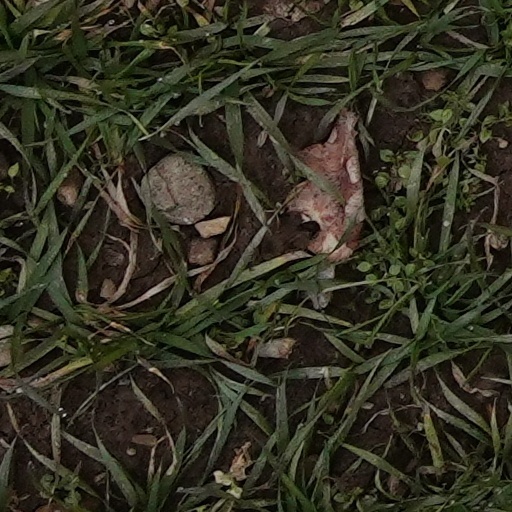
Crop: wheat